Mississauga

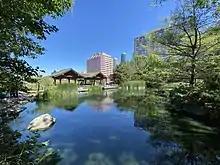
Kariya Park

The Mississauga Library System is a municipally owned network of 18 libraries.